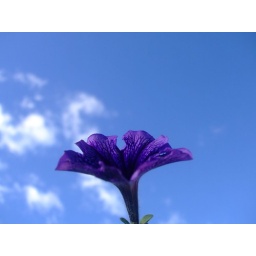
A purple flower that I don't know the name of in front of a great sky background.